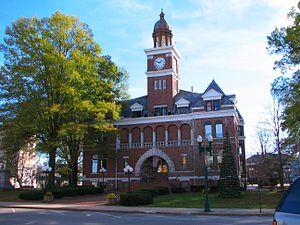
Le comté de Henry est un comté de l'État du Tennessee, aux États-Unis. Son siège est la ville de Paris et sa population étant en 2000 de 31 115 habitants.